List of mammals of Vietnam

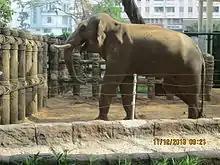
Asian elephant

Sirenia is an order of fully aquatic, herbivorous mammals that live in rivers and marine wetlands. It includes four extant species, three manatees and the dugong, and the extinct Stellar's sea cow.